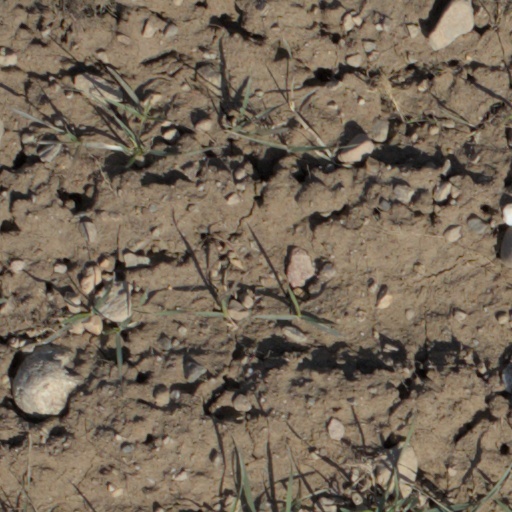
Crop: wheat